Toys for Bob

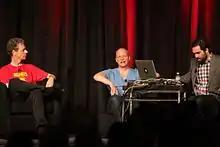
Paul Reiche III (left) and Fred Ford (middle) reflecting on their careers at GDC 2015

Activision asked the studio to generate a new idea, and the company felt pressure to find the right opportunity. One idea came from Toys for Bob character designer I-Wei Huang, who had been creating toys and robots in his spare time. The company saw the potential to adapt these toys and character designs into a game, with technical engineer Robert Leyland applying his hobby in building electronics. Coincidentally, Activision merged with Vivendi Games in 2008, and asked Toys for Bob to create a new game around Vivendi's "Spyro" franchise. The studio saw the potential for toy–game interaction and suggested to Activision that it would be ideal for "Spyro"s universe of characters. Their team also saw it as an opportunity to make use of their passion for and experience in creating monsters. Activision CEO Bobby Kotick responded well to the idea and gave them an additional year of development to better refine the gameplay, technology, and manufacturing process. Activision believed that the technology would be ideal for Nintendo's properties: they asked Toys for Bob to present the concept to Nintendo early in its development cycle, but Nintendo decided to limit their role to marketing the title for the Wii.